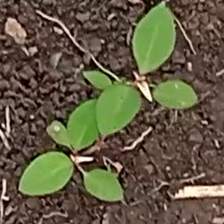
Weed species: Moti_dudhi(Euphorbia_geneculata_L)